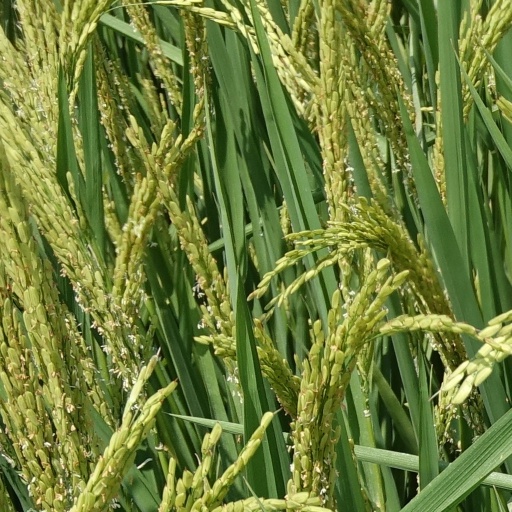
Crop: rice